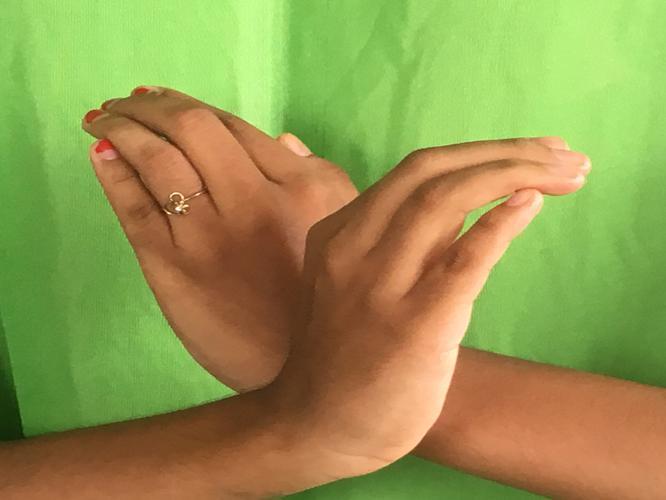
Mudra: Nagabandha
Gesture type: double_hand